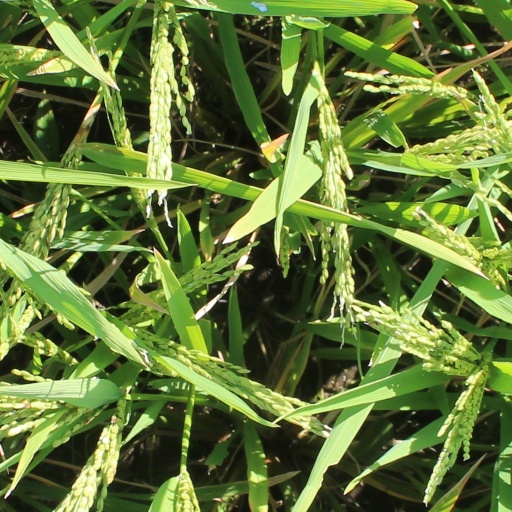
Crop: rice